Vehicular cycling

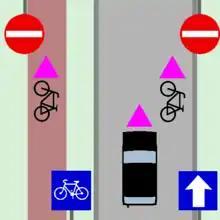
Segregated cycle facilities (both one-way roads)

Segregated cycle facilities exist in some areas, allowing cycling without sharing roads with motorized traffic. Cities that are structured that way report a high degree of bicycle usage and low injury rates, such as in the Netherlands. A 2001 study in Edmonton, Alberta, Canada concluded that cyclists found 1 minute of cycling in mixed traffic as onerous as 4.1 minutes on bike lanes or 2.8 minutes on bike paths. A study of cyclists in Washington D.C. found that cyclists were willing to spend on average 20.38 extra minutes per trip to travel on an off-street bicycle trail when the alternative was riding on a street with parked cars. Forester believes segregated cycle facilities to be more dangerous than on-road cycling due to increase risk from crossing conflicts and that, in the case of sidepaths, they can only be used safely by cycling "very slowly"